Syracuse Orange football

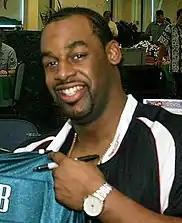
QB Donovan McNabb at the 1999 NFL draft

The Syracuse University Marching Band (SUMB), also known as the "Pride of the Orange", is the collegiate marching band of Syracuse University. The SUMB performs at all home football games throughout the season, and also makes several local parades and other performances throughout the year. It is one of the largest student organizations at Syracuse University, consisting of approximately 200 members. Founded in 1901, it is one of the oldest collegiate bands in the nation. Over the course of almost 120 years, the "Pride of the Orange" has played a huge role in university history and has been a constant source of pride for the university.